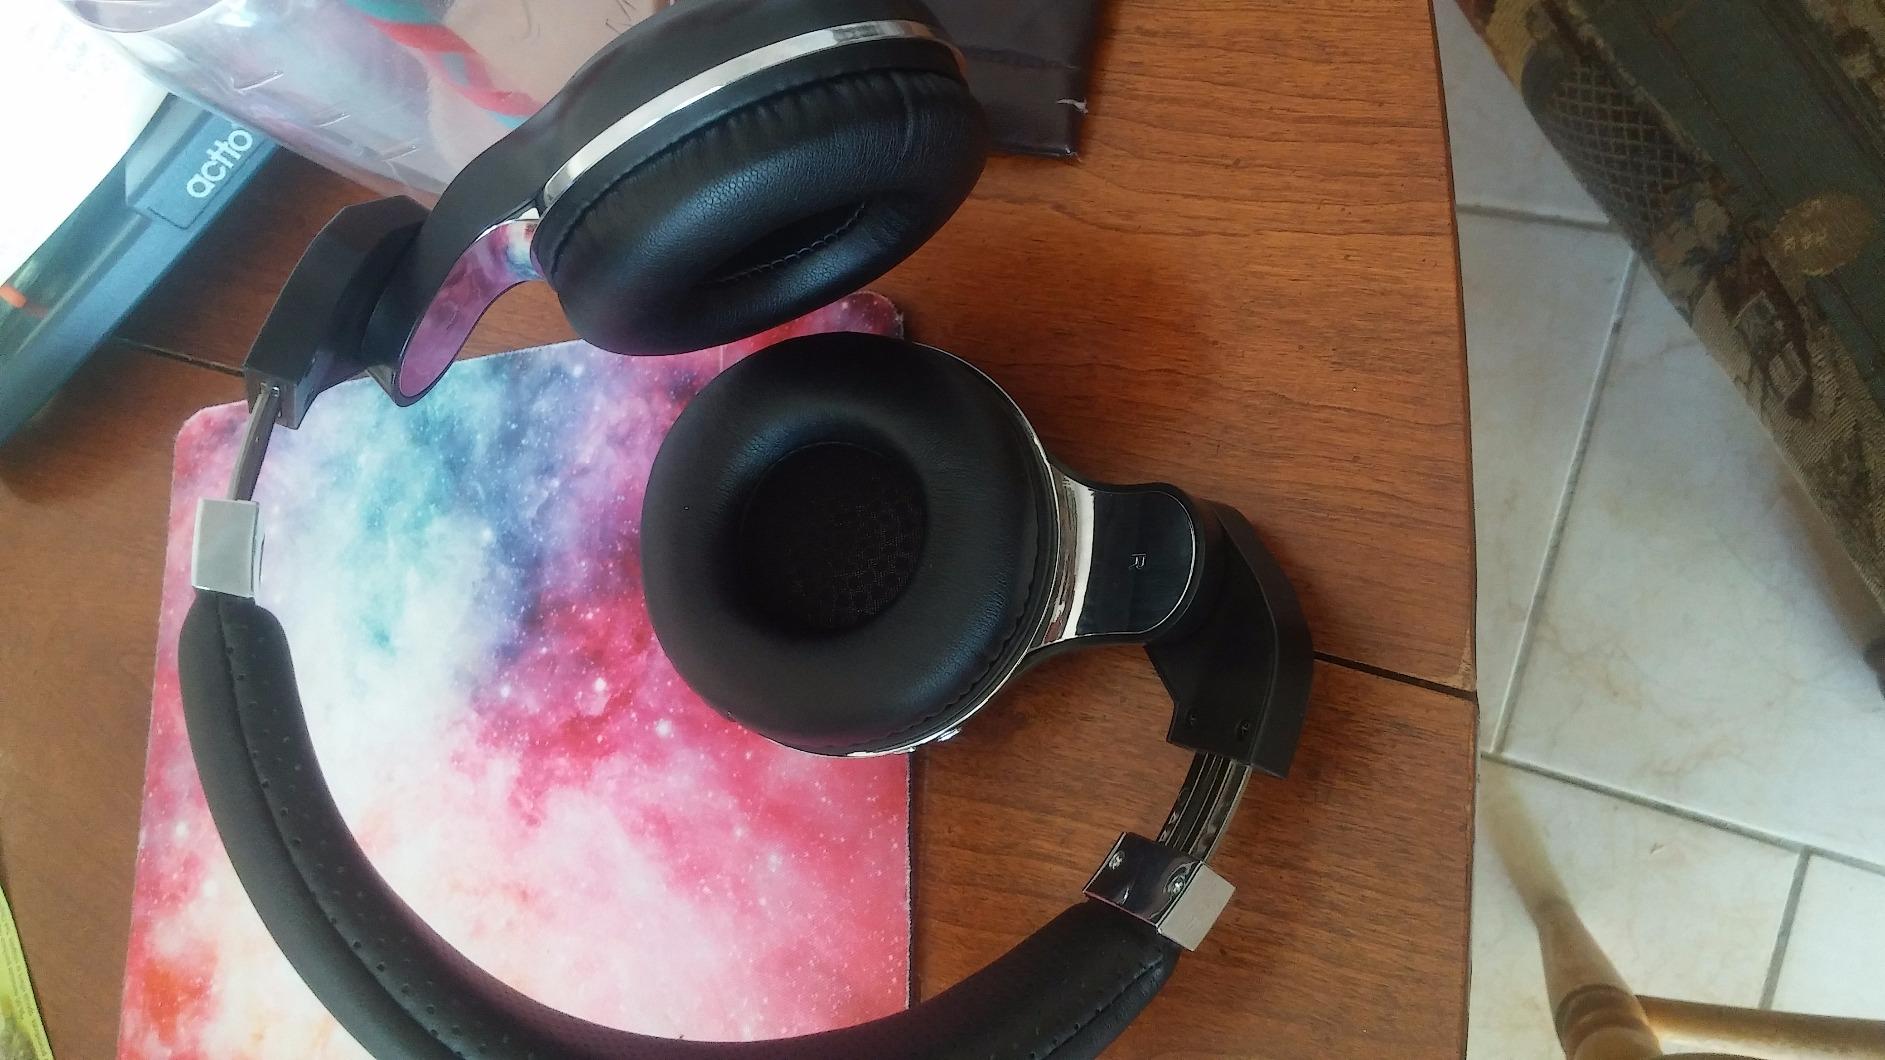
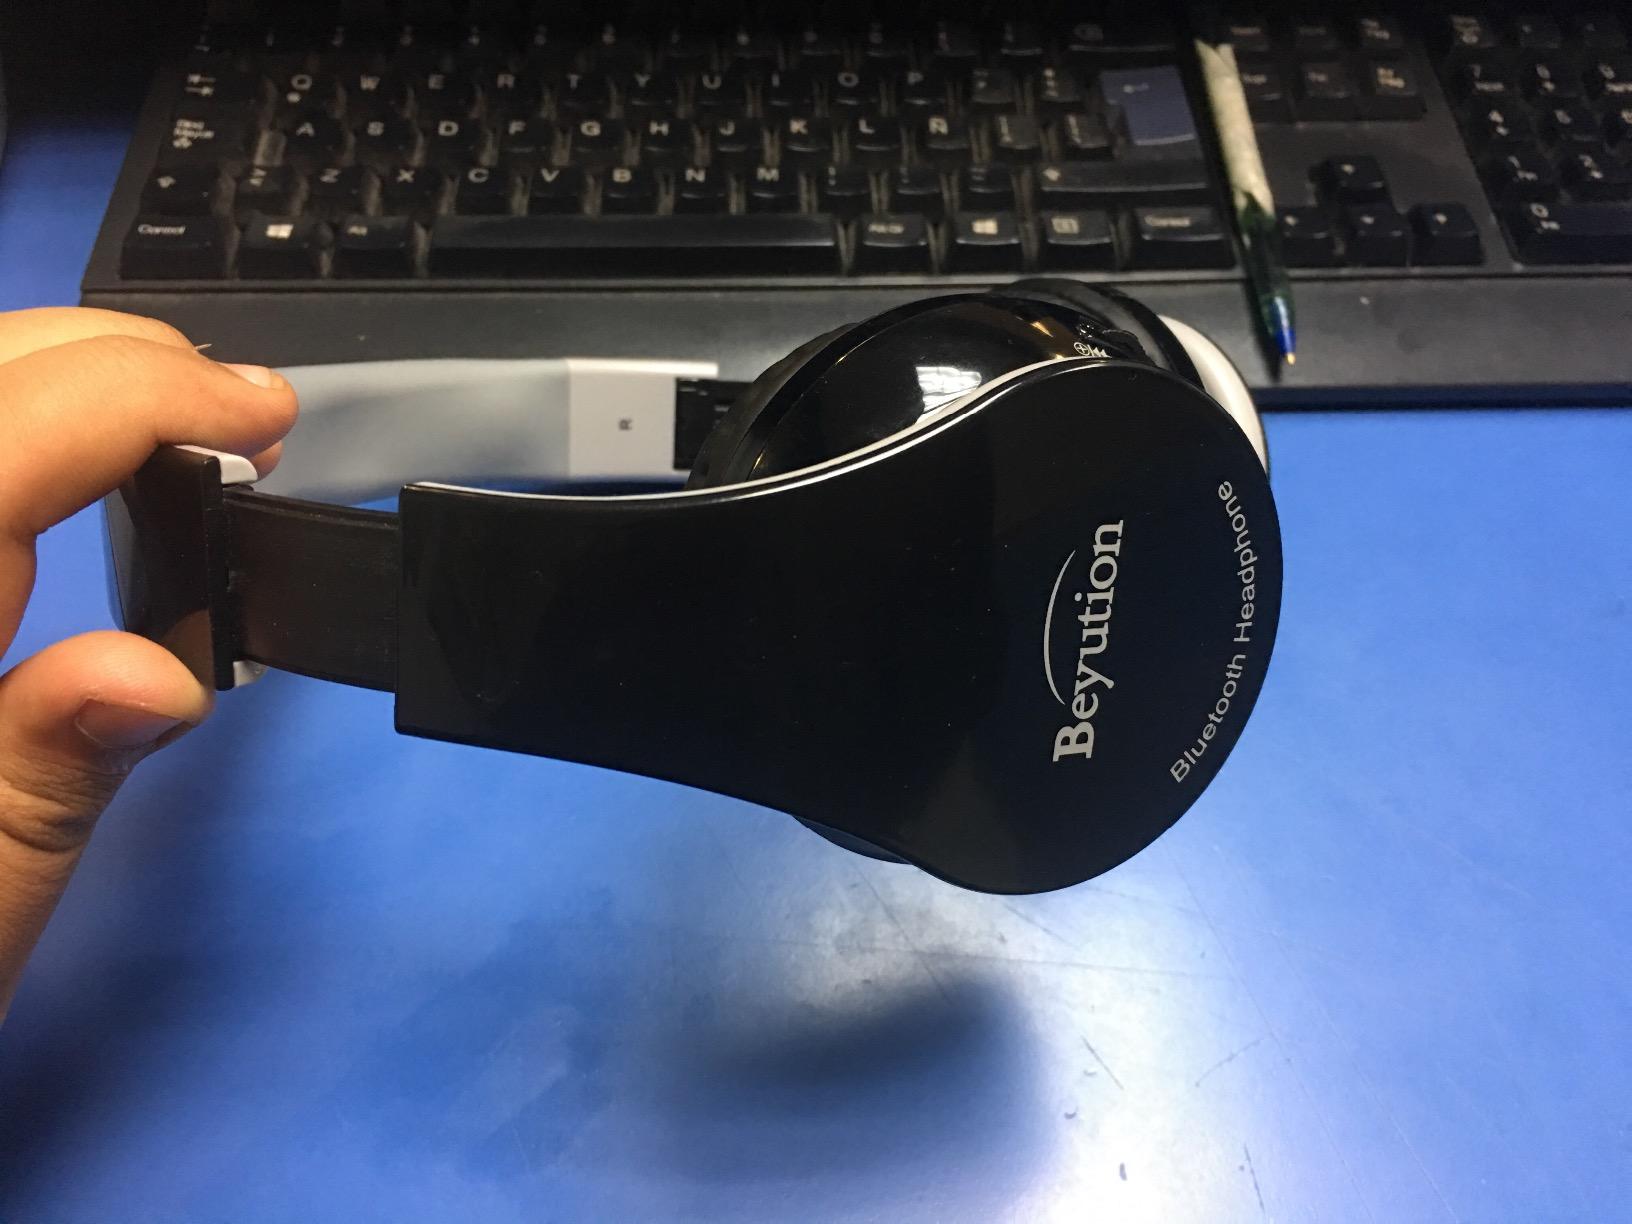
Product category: headphones
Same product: no